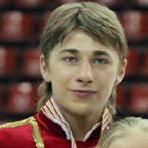
Age: 13